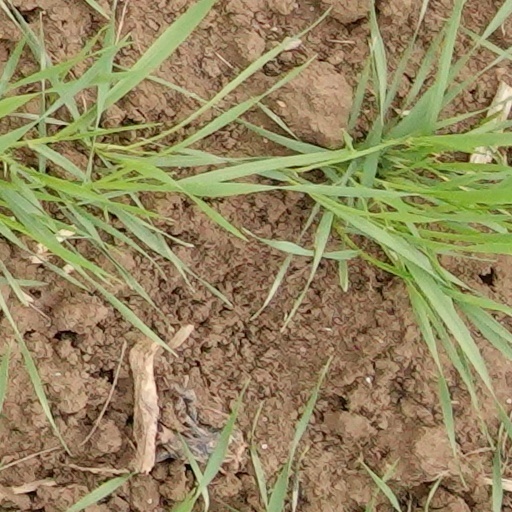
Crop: wheat